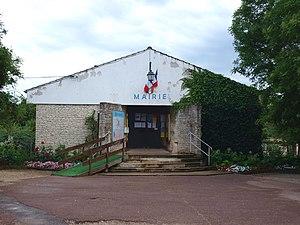
Rosoy (Yonne, France) , mairie.